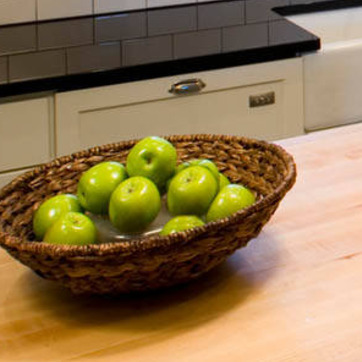
Material: food